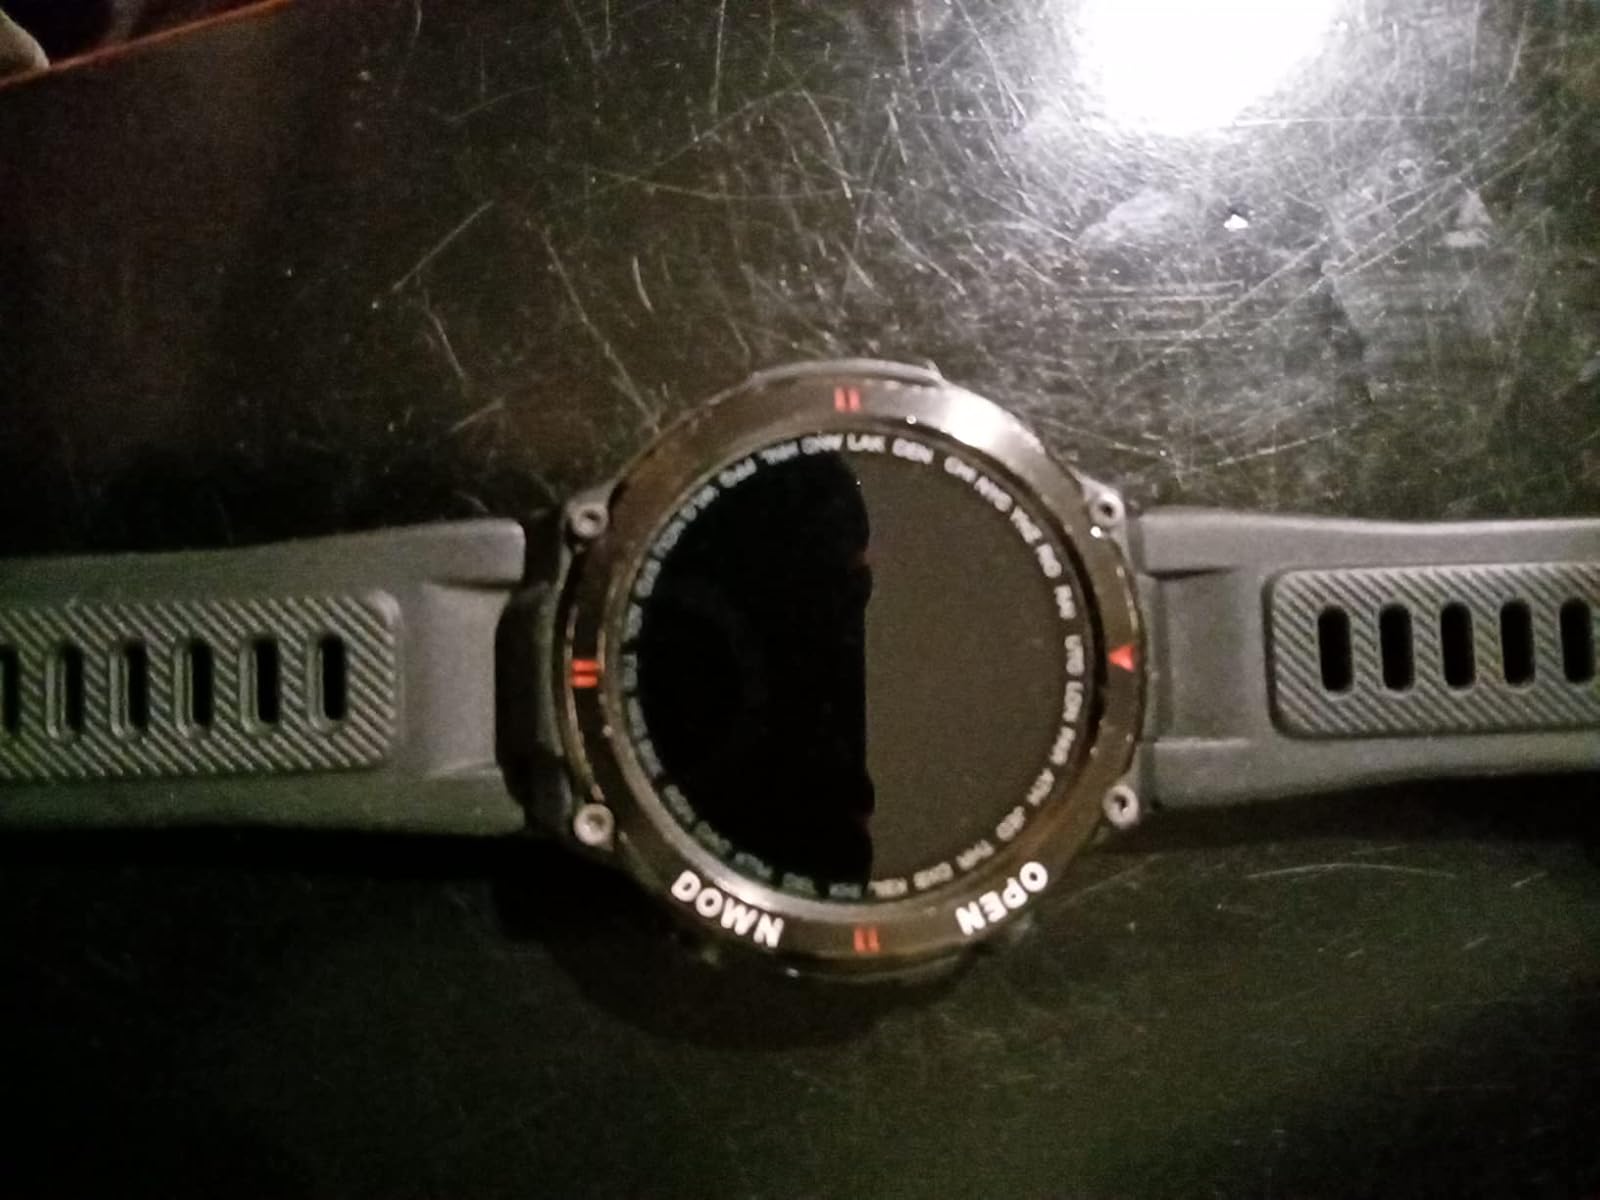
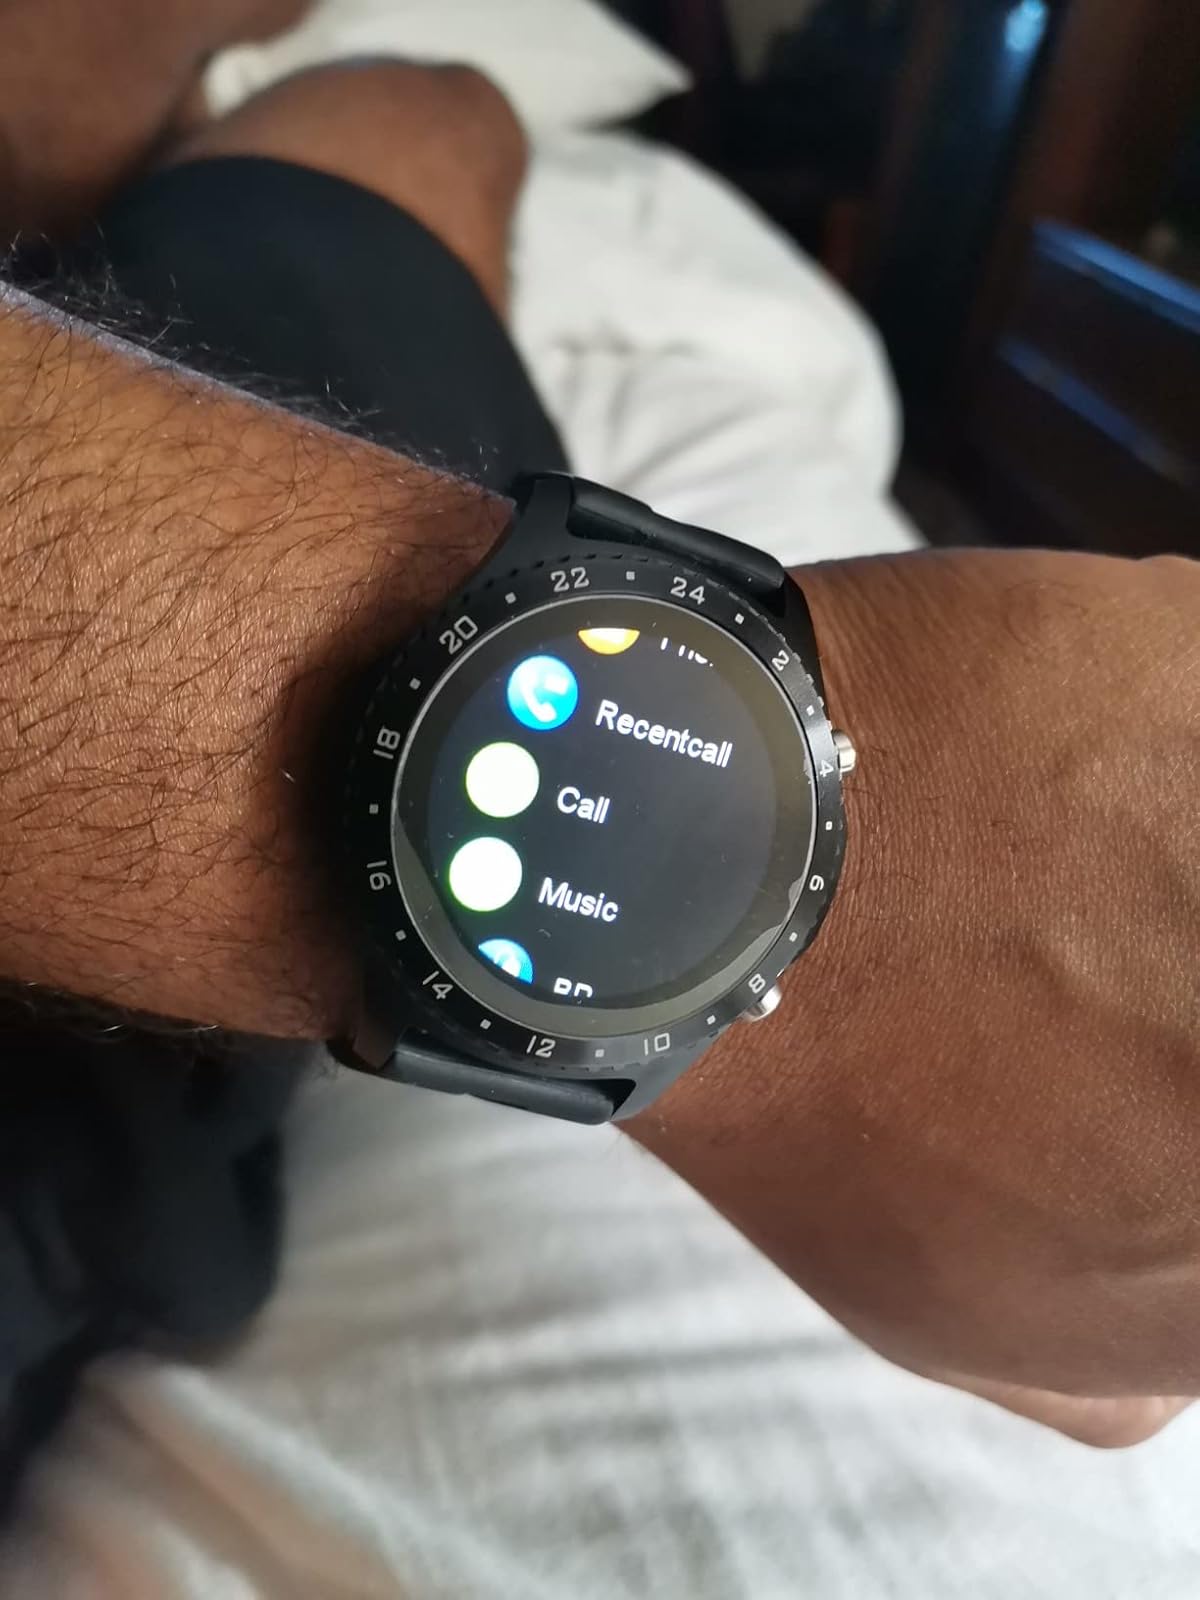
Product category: smartwatch
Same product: no